Penguin Adventure

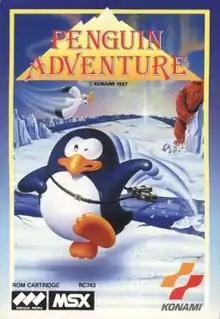
European box art

is a racing platform game released by Konami in 1986, and a sequel to 1983's "Antarctic Adventure". The game marks the professional debut of game designer Hideo Kojima, who participated in the planning.